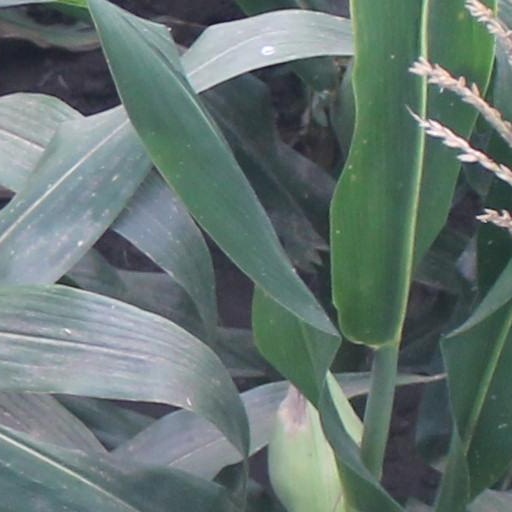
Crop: maize; corn